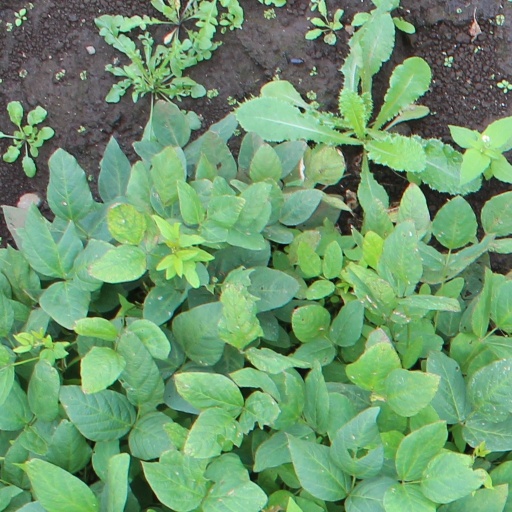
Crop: soybean